Bram Moszkowicz

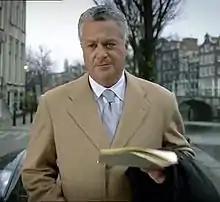
Moszkowicz in 2013

Abraham Maarten "Bram" Moszkowicz (born 26 June 1960) is a Dutch jurist and former lawyer.